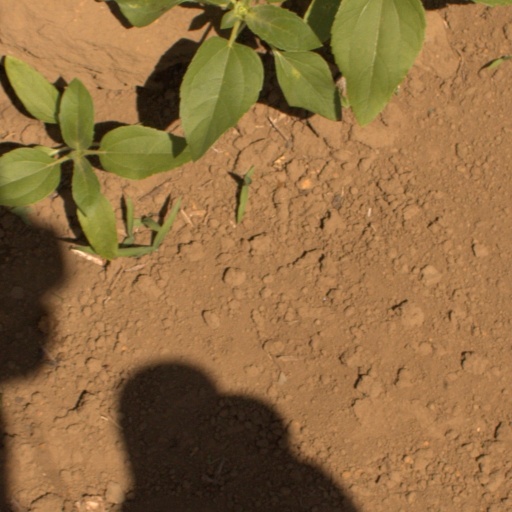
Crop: Jerusalem artichoke